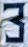
Number: 3